Henderson Building

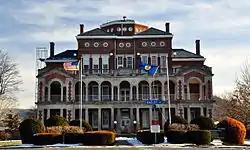
Henderson Building, Southwestern Virginia Mental Health Institute, January 2014.

Henderson Building is a historic administration building located on the campus of Southwestern Virginia Mental Health Institute at Marion, Smyth County, Virginia. It was built in 1887 in the Victorian style and remodeled in 1930–1931, in the Classical Revival style. When built, it was a four-story, brick building with a 118-foot clock tower. With the 1930-1931 remodeling, The tower was removed and replaced with an octagonal rotunda and the building reduced to three stories. A two-story front portico was also added. In accordance with the Kirkbride Plan, the building was once connected to three